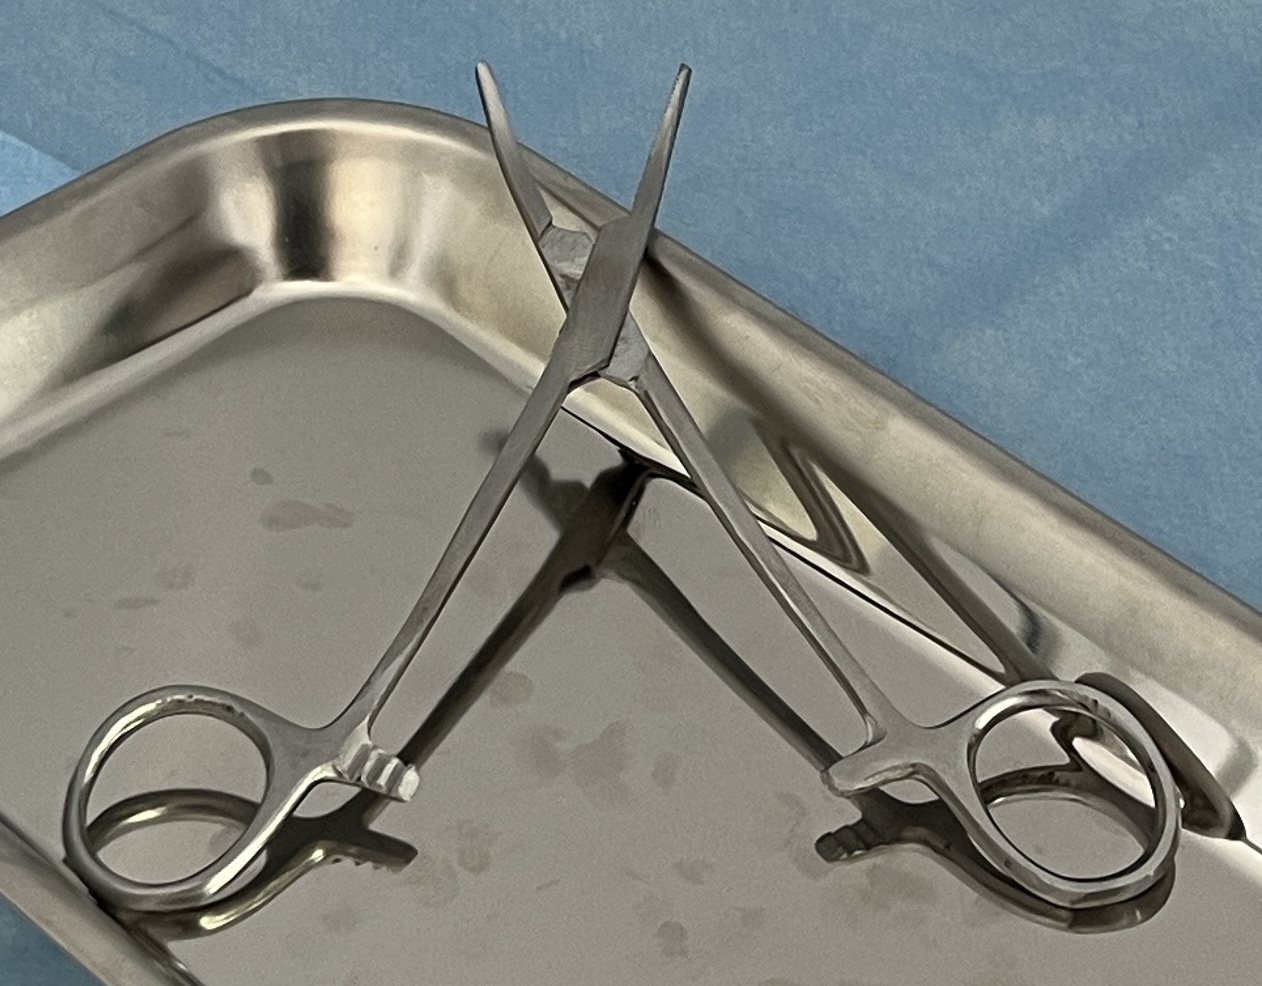
Hinged instrument state: open